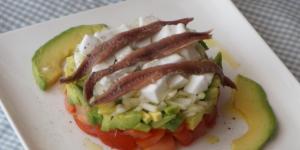
ensalada de aguacate y tomate